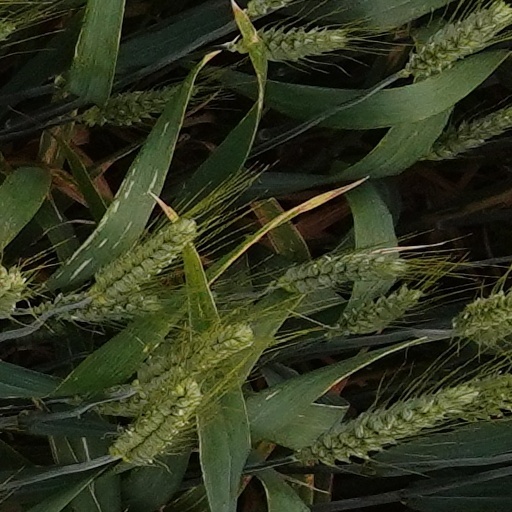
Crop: wheat